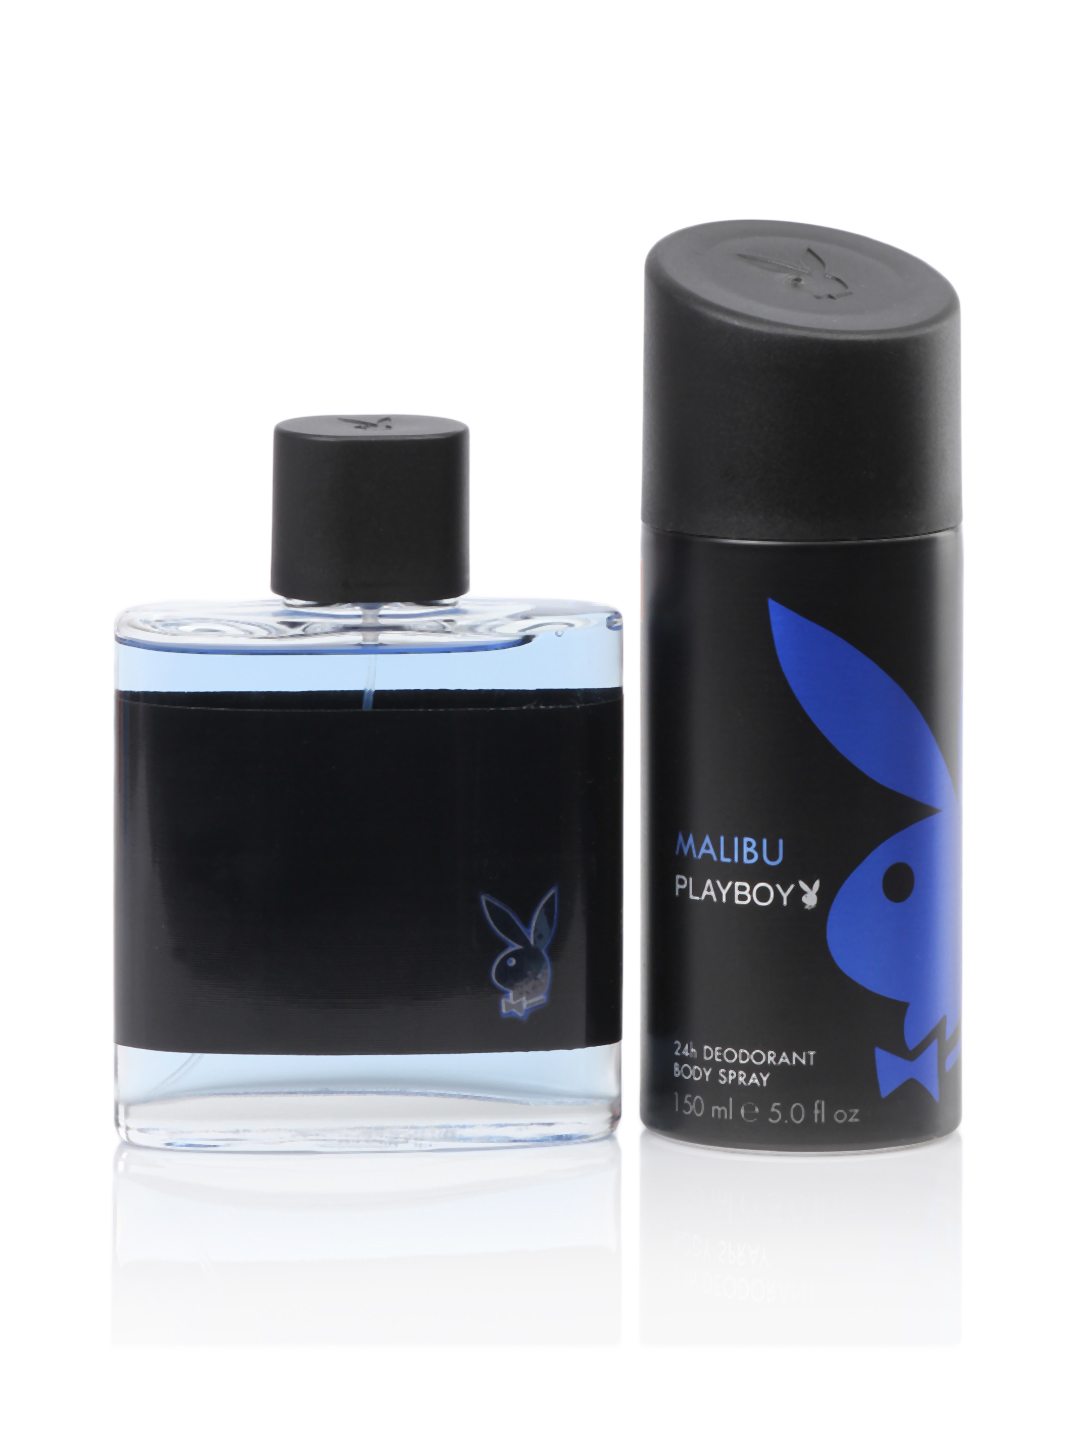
Playboy Men Malibu Fragrance Gift Set
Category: Personal Care / Fragrance / Fragrance Gift Set
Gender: Men
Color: Black
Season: Spring 2017
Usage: Casual